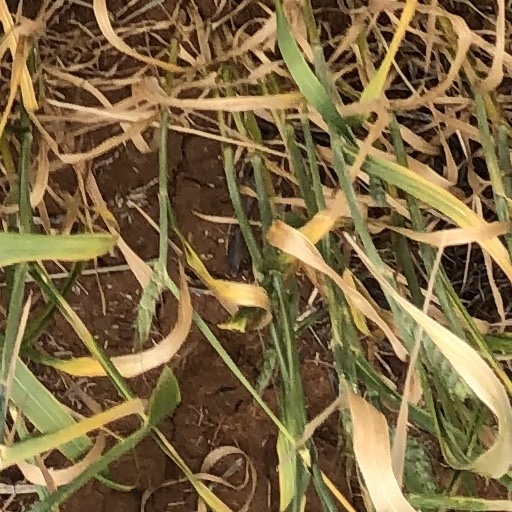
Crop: wheat